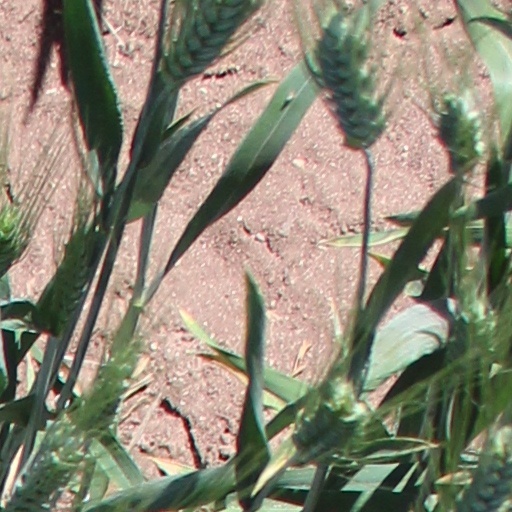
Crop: wheat